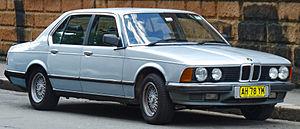
Paul Bracq, né le 13 décembre 1933 à Bordeaux, est un designer automobile français, connu pour avoir travaillé pour Mercedes-Benz, BMW et Peugeot. Il a également travaillé chez Citroën et Brissonneau et Lotz.